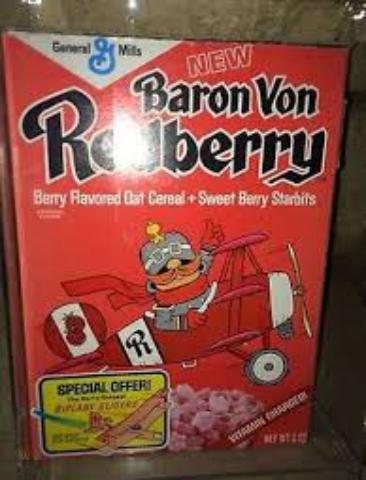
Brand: Baron von Redberry
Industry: Leisure